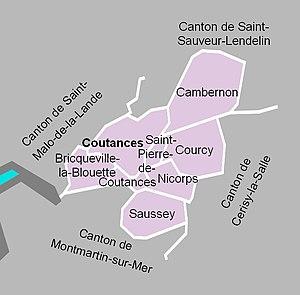
Carte du canton de Coutances en 2012.
Le canton de Coutances est un canton français, situé dans le département de la Manche et la région Normandie.